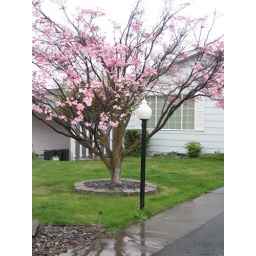
I loved the picture created by the lines of this dogwood tree and the cool lamp